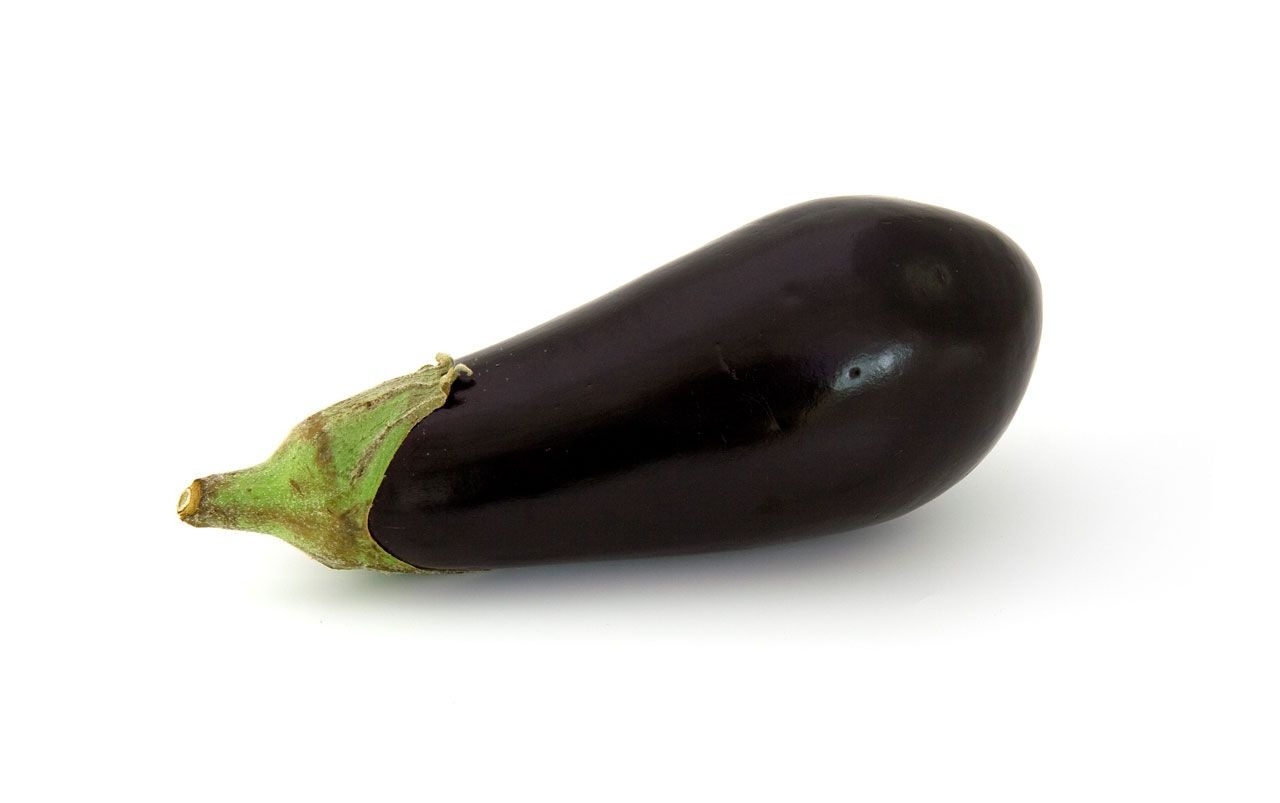
plant, purple, food, culinary, produce, vegetable, raw, aubergine, eggplant, flowering plant, brinjal, land plant